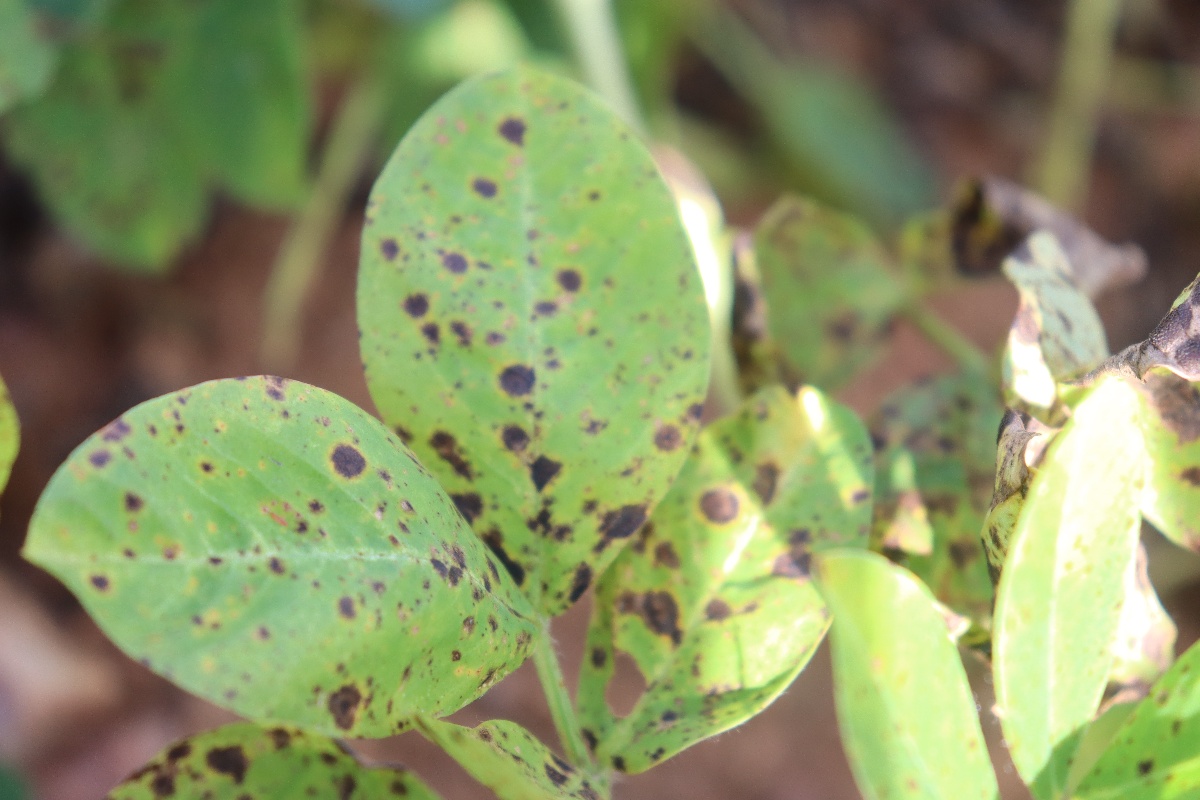
Label: late leaf spot